Rodne Galicha

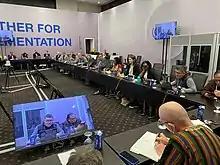
Living Laudato Si' Philippines executive director Rodne Galicha makes a statement on how the Catholic Church and actors engage at the United Nations Framework Convention on Climate Change (UNFCCC) 27th Conference of Parties in Sharm El Sheikh, Egypt.

As climate leader and advocate, Galicha served as Branch Manager for the Philippines of The Climate Reality Project, a global movement founded by Nobel Laureate and former United States Vice President Al Gore. He has been consistently trained in climate science by Mr. Gore and expert scientists of the project in Australia, Indonesia and the United States. Presenting the slideshow developed by experts and Gore himself, he has reached hundreds of thousands in the Philippines and overseas, informing the grassroots about the climate crisis and solutions. In September 2011, he participated in the 24 Hours of Reality online program in New York, USA, as one of the 24 speakers across 24 time zones worldwide. He was watched by about 2.6 million online audience. Recognizing his experience in climate education, he has been chosen to mentor in climate change trainings in Jakarta, Indonesia (2011), California (2012), Chicago (2013), Colorado (2017), USA, Johannesburg, South Africa (2014), Melbourne, Australia (2014), and Manila, Philippines (2016).